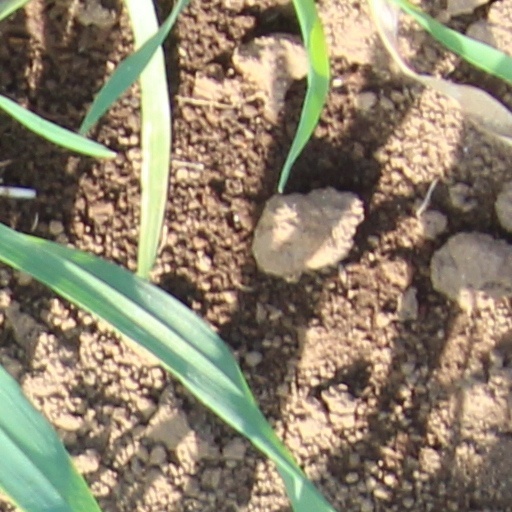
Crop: wheat